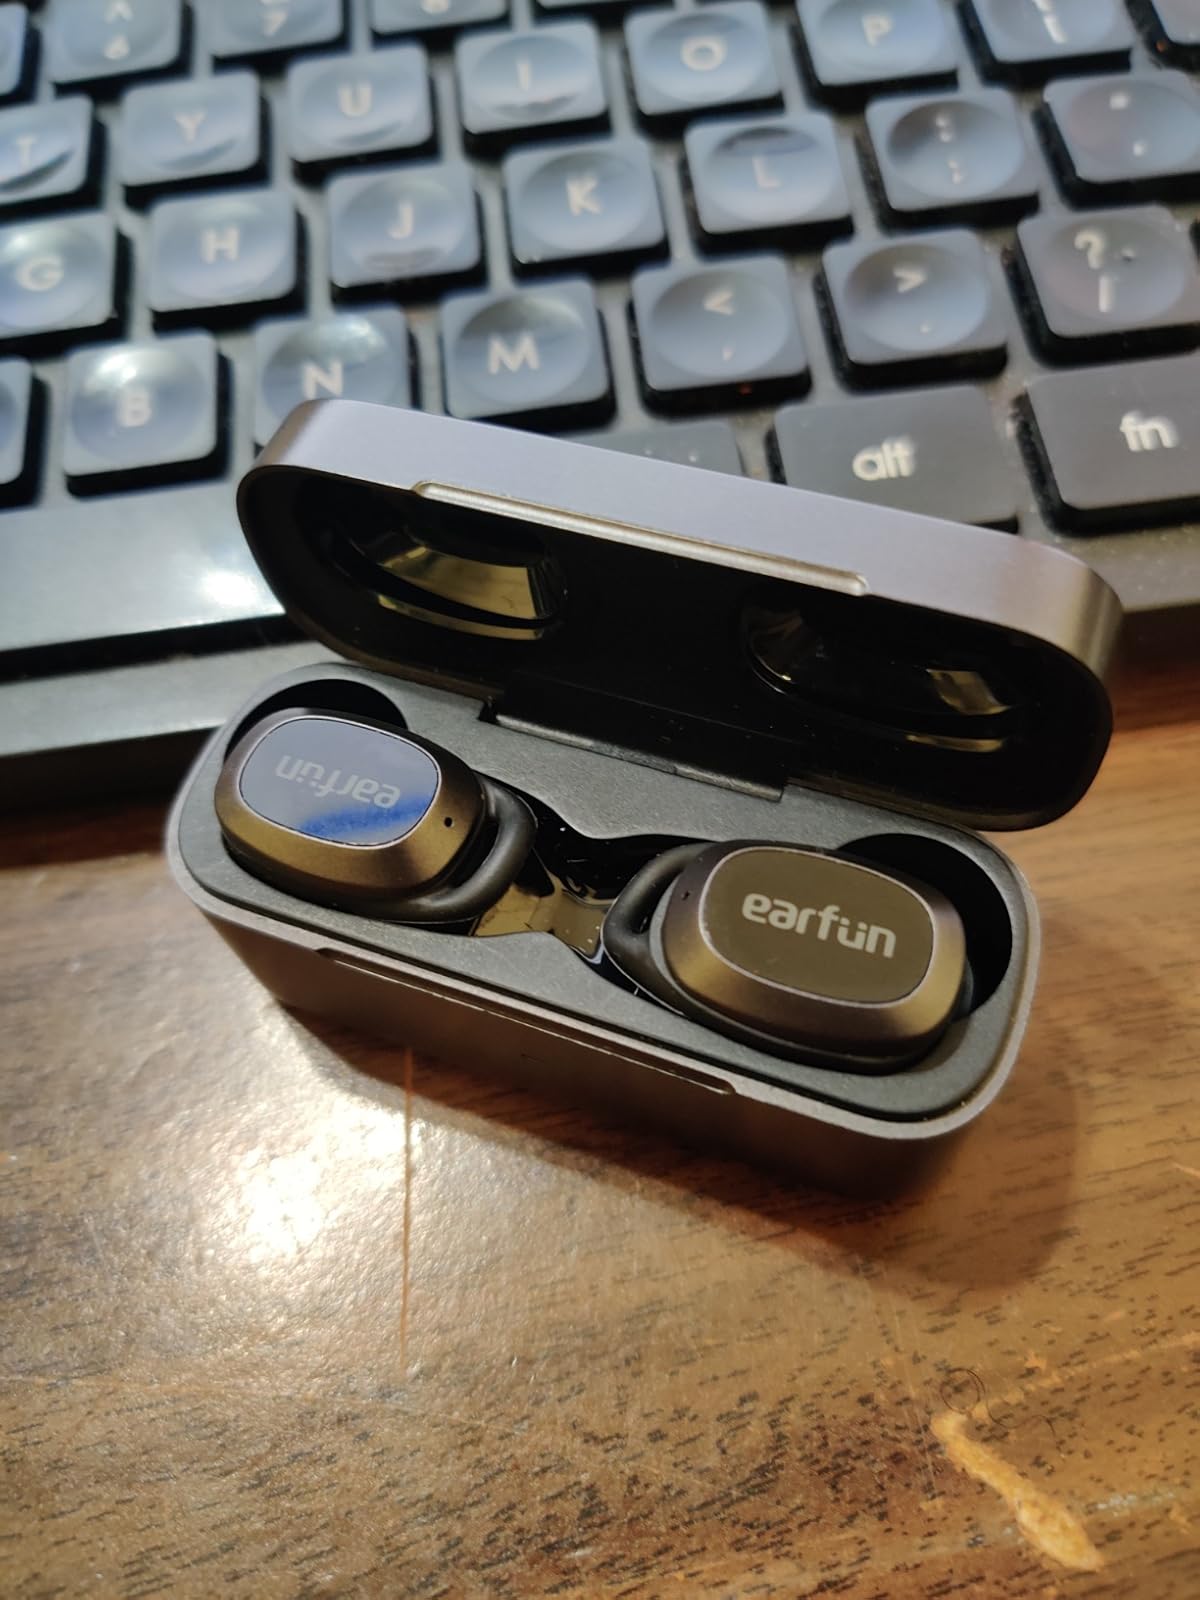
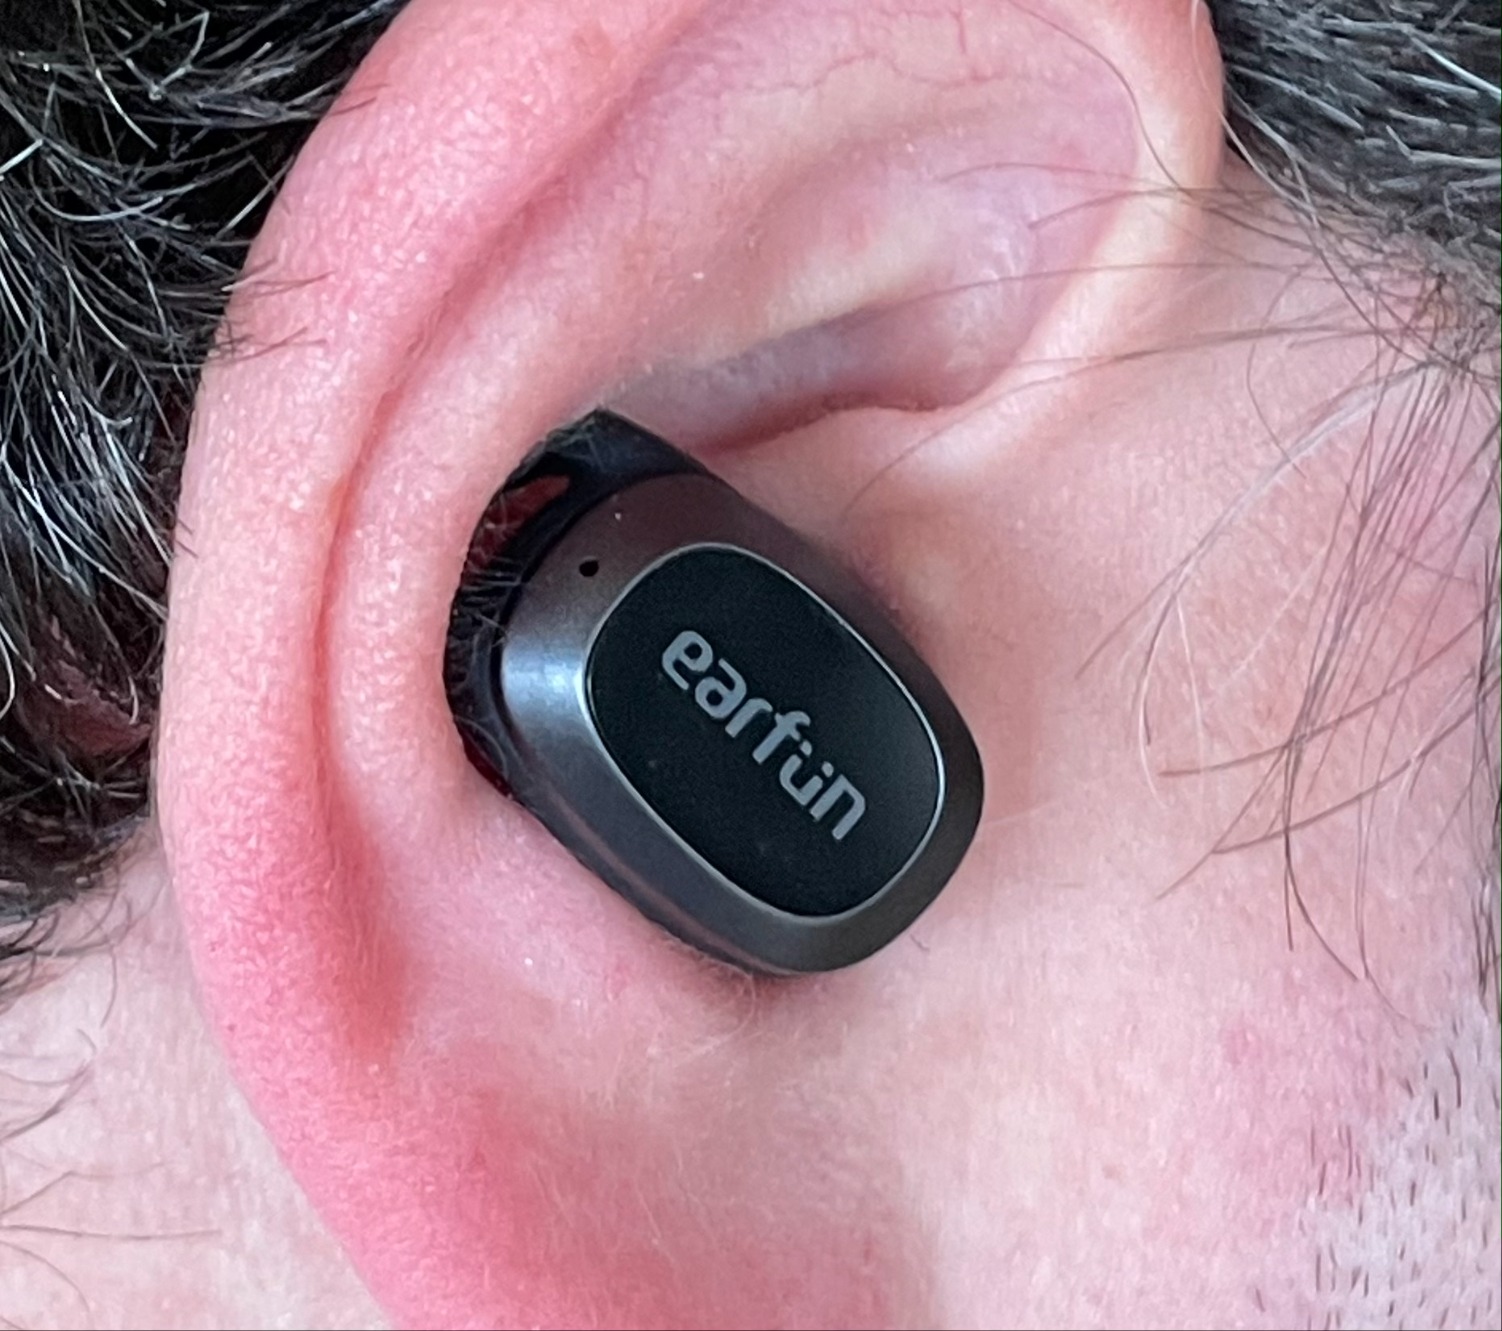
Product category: earbuds
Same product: yes